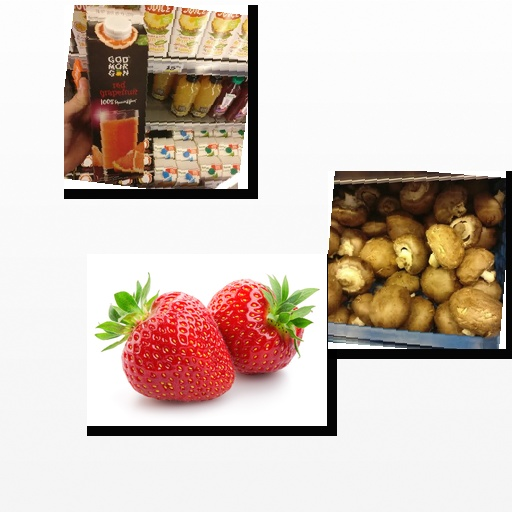
Food items: strawberry, red_grapefruit_juice, mushroom